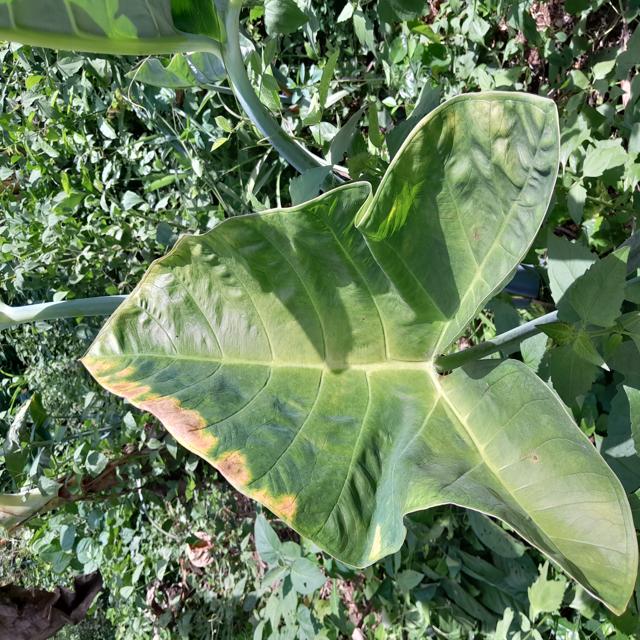
Label: Early_Blight